National Alliance (Netherlands)

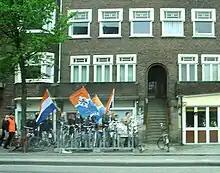
NA demonstration in Amsterdam on 27 May 2006

On 11 June 2005, the NA held a demonstration in Rotterdam against the construction of a Surinamese mosque. The demonstration proceeded peacefully, but the NA was the focus of media attention in June 2005 following an arson attack on their old mosque. Although the NA declared that it had nothing to do with it a Ben van der Kooi, a NA sympathizer was considered the main suspect (the sympathizer was convicted but this conviction was overturned by a higher court in 2006 after a detention of 14 months, as the higher court deemed the evidence inconclusive).